Integrated circuit

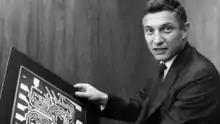
Robert Noyce invented the first monolithic integrated circuit in 1959. The chip was made from silicon.

A precursor idea to the IC was to create small ceramic substrates (so-called "micromodules"), each containing a single miniaturized component. Components could then be integrated and wired into a bidimensional or tridimensional compact grid. This idea, which seemed very promising in 1957, was proposed to the US Army by Jack Kilby and led to the short-lived Micromodule Program (similar to 1951's Project Tinkertoy). However, as the project was gaining momentum, Kilby came up with a new, revolutionary design: the IC.